Tseminyü district

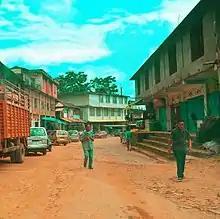
A national highway passing through Tseminyü town

According to the 2011 census of India the then Tseminyü circle of Kohima District had a population of 63,629. The majority of the inhabitants are the Rengma Nagas.